Anastasios Donis

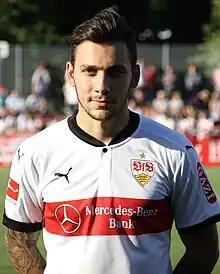
Donis playing for VfB Stuttgart in 2017

Anastasios "Tasos" Donis (Greek: Αναστάσιος "Τάσος" Δώνης; born 29 August 1996) is a Greek professional footballer who plays as a forward for Super League club Aris.